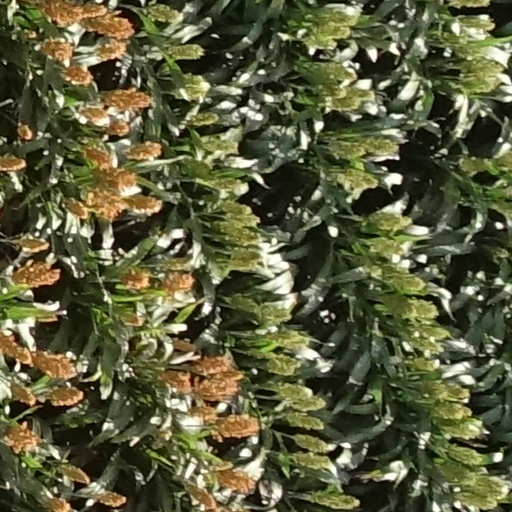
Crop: sorghum